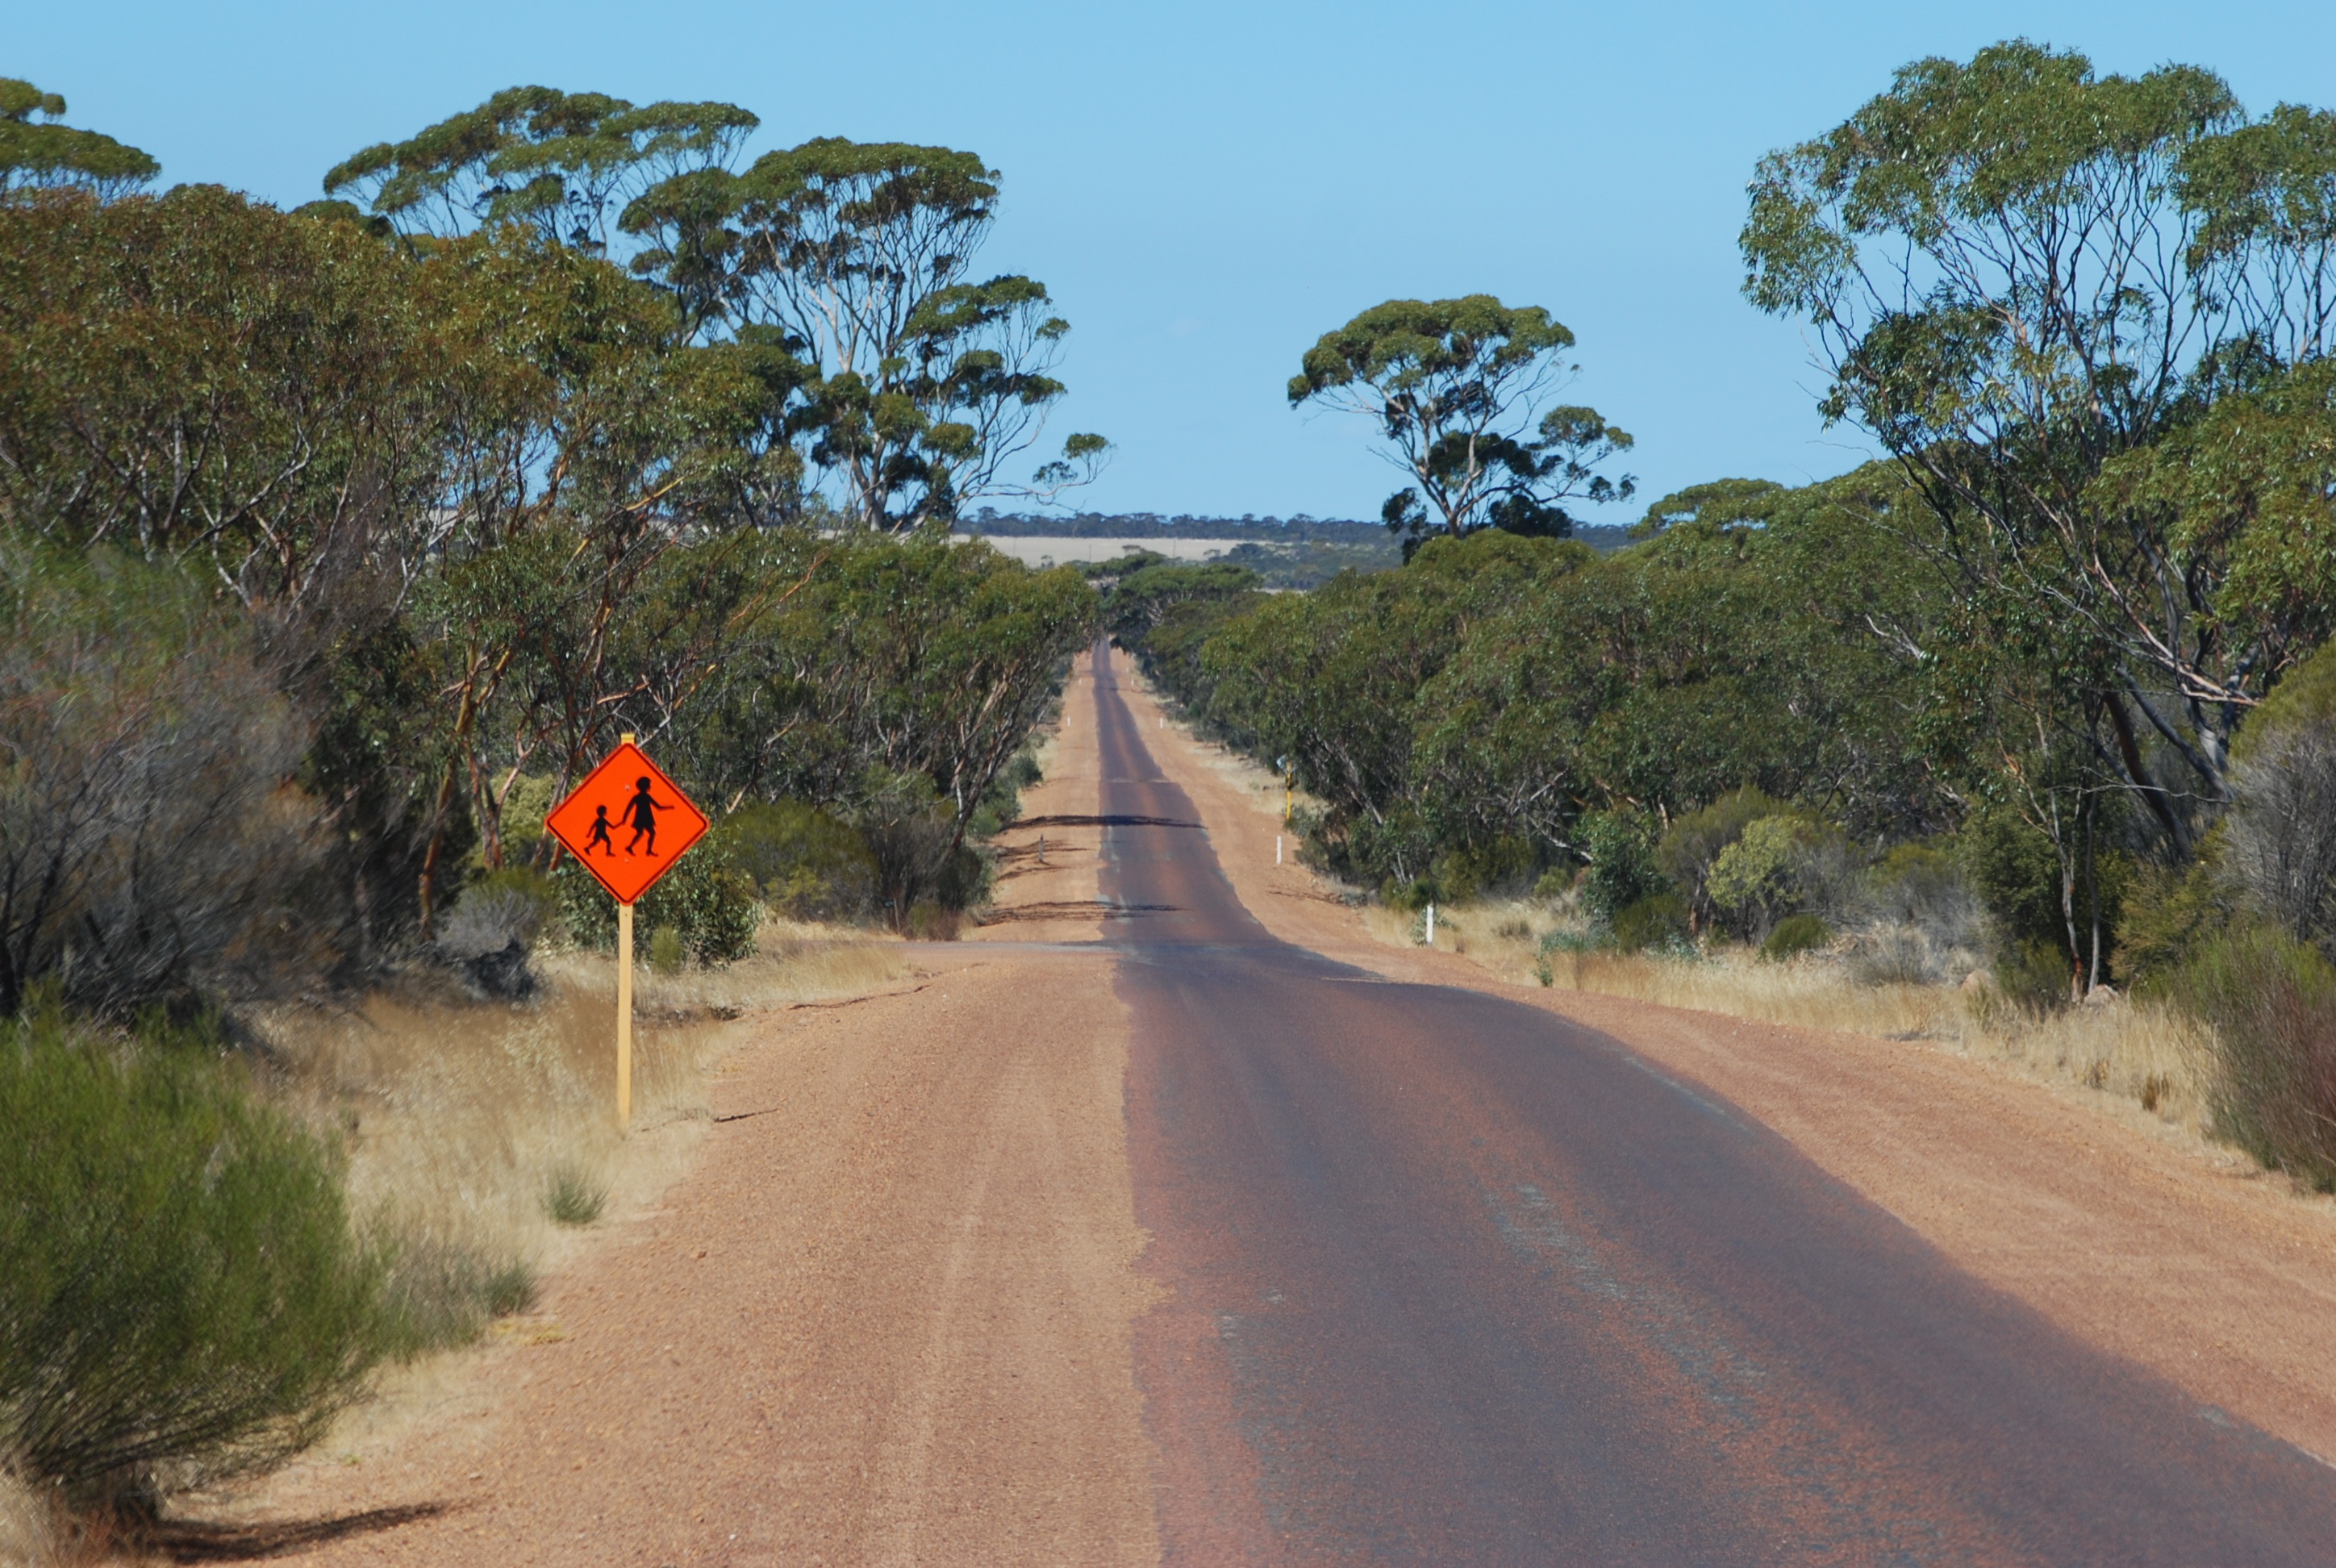
landscape, tree, road, trail, traffic, field, prairie, hill, highway, dirt road, holiday, tourism, lane, australia, road trip, infrastructure, outback, rural area, natural environment, nonbuilding structure